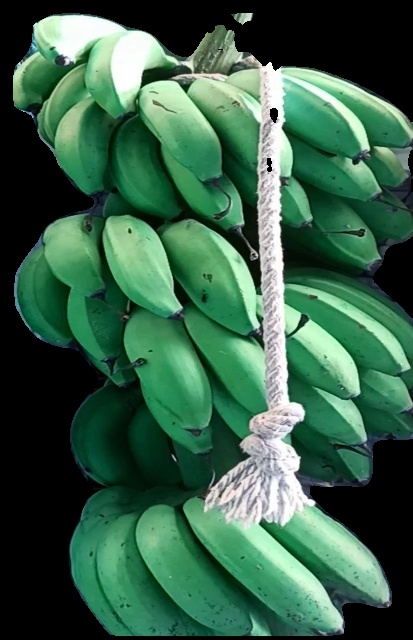
Variety: rasbale
Grade: grade2